Luca Filippi

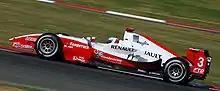
Filippi driving for ART Grand Prix at the Silverstone round of the 2008 GP2 Series season

Fisichella joined forces with the Coloni Motorsport GP2 Series team in 2006, and Filippi was selected as a driver for the team. However, he switched to the BCN Competición team mid-way through the season.